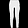
Label: Trouser